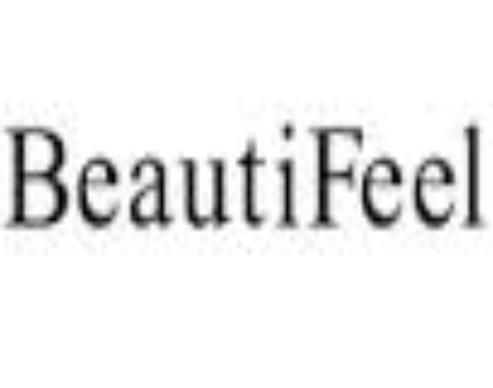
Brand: BeautiFeel
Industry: Clothes